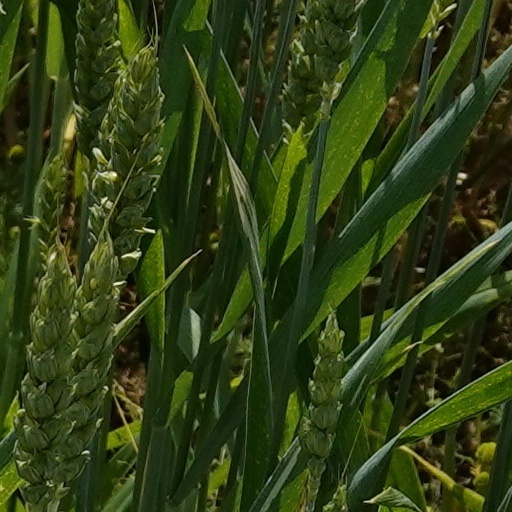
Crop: wheat